History of Minneapolis

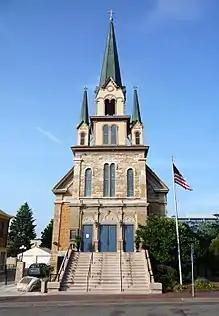
Our Lady of Lourdes

The University of Minnesota was charted by the state legislature in 1851, seven years before Minnesota became a state, as a preparatory school. The school was forced to close during the American Civil War because of financial difficulties, but with support from John S. Pillsbury, it reopened in 1867. William Watts Folwell became the first president of the university in 1869. The university granted its first two Bachelor of Arts degrees in 1873, and awarded its first Doctor of Philosophy degree in 1888. From its beginnings in the St. Anthony area, the university eventually grew into a large campus on the east bank of the Mississippi, along with its campus in St. Paul and the addition of a West Bank campus in the 1960s.